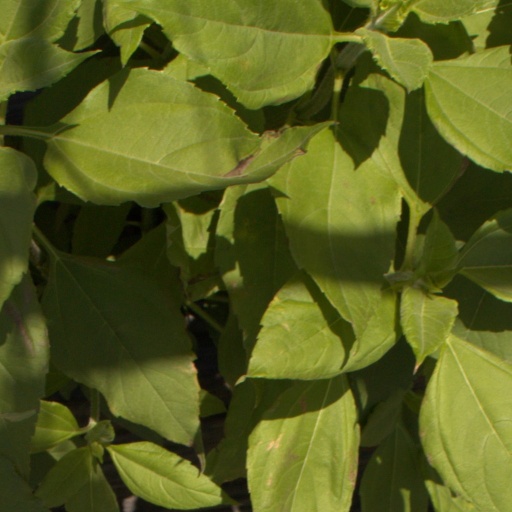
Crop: Jerusalem artichoke